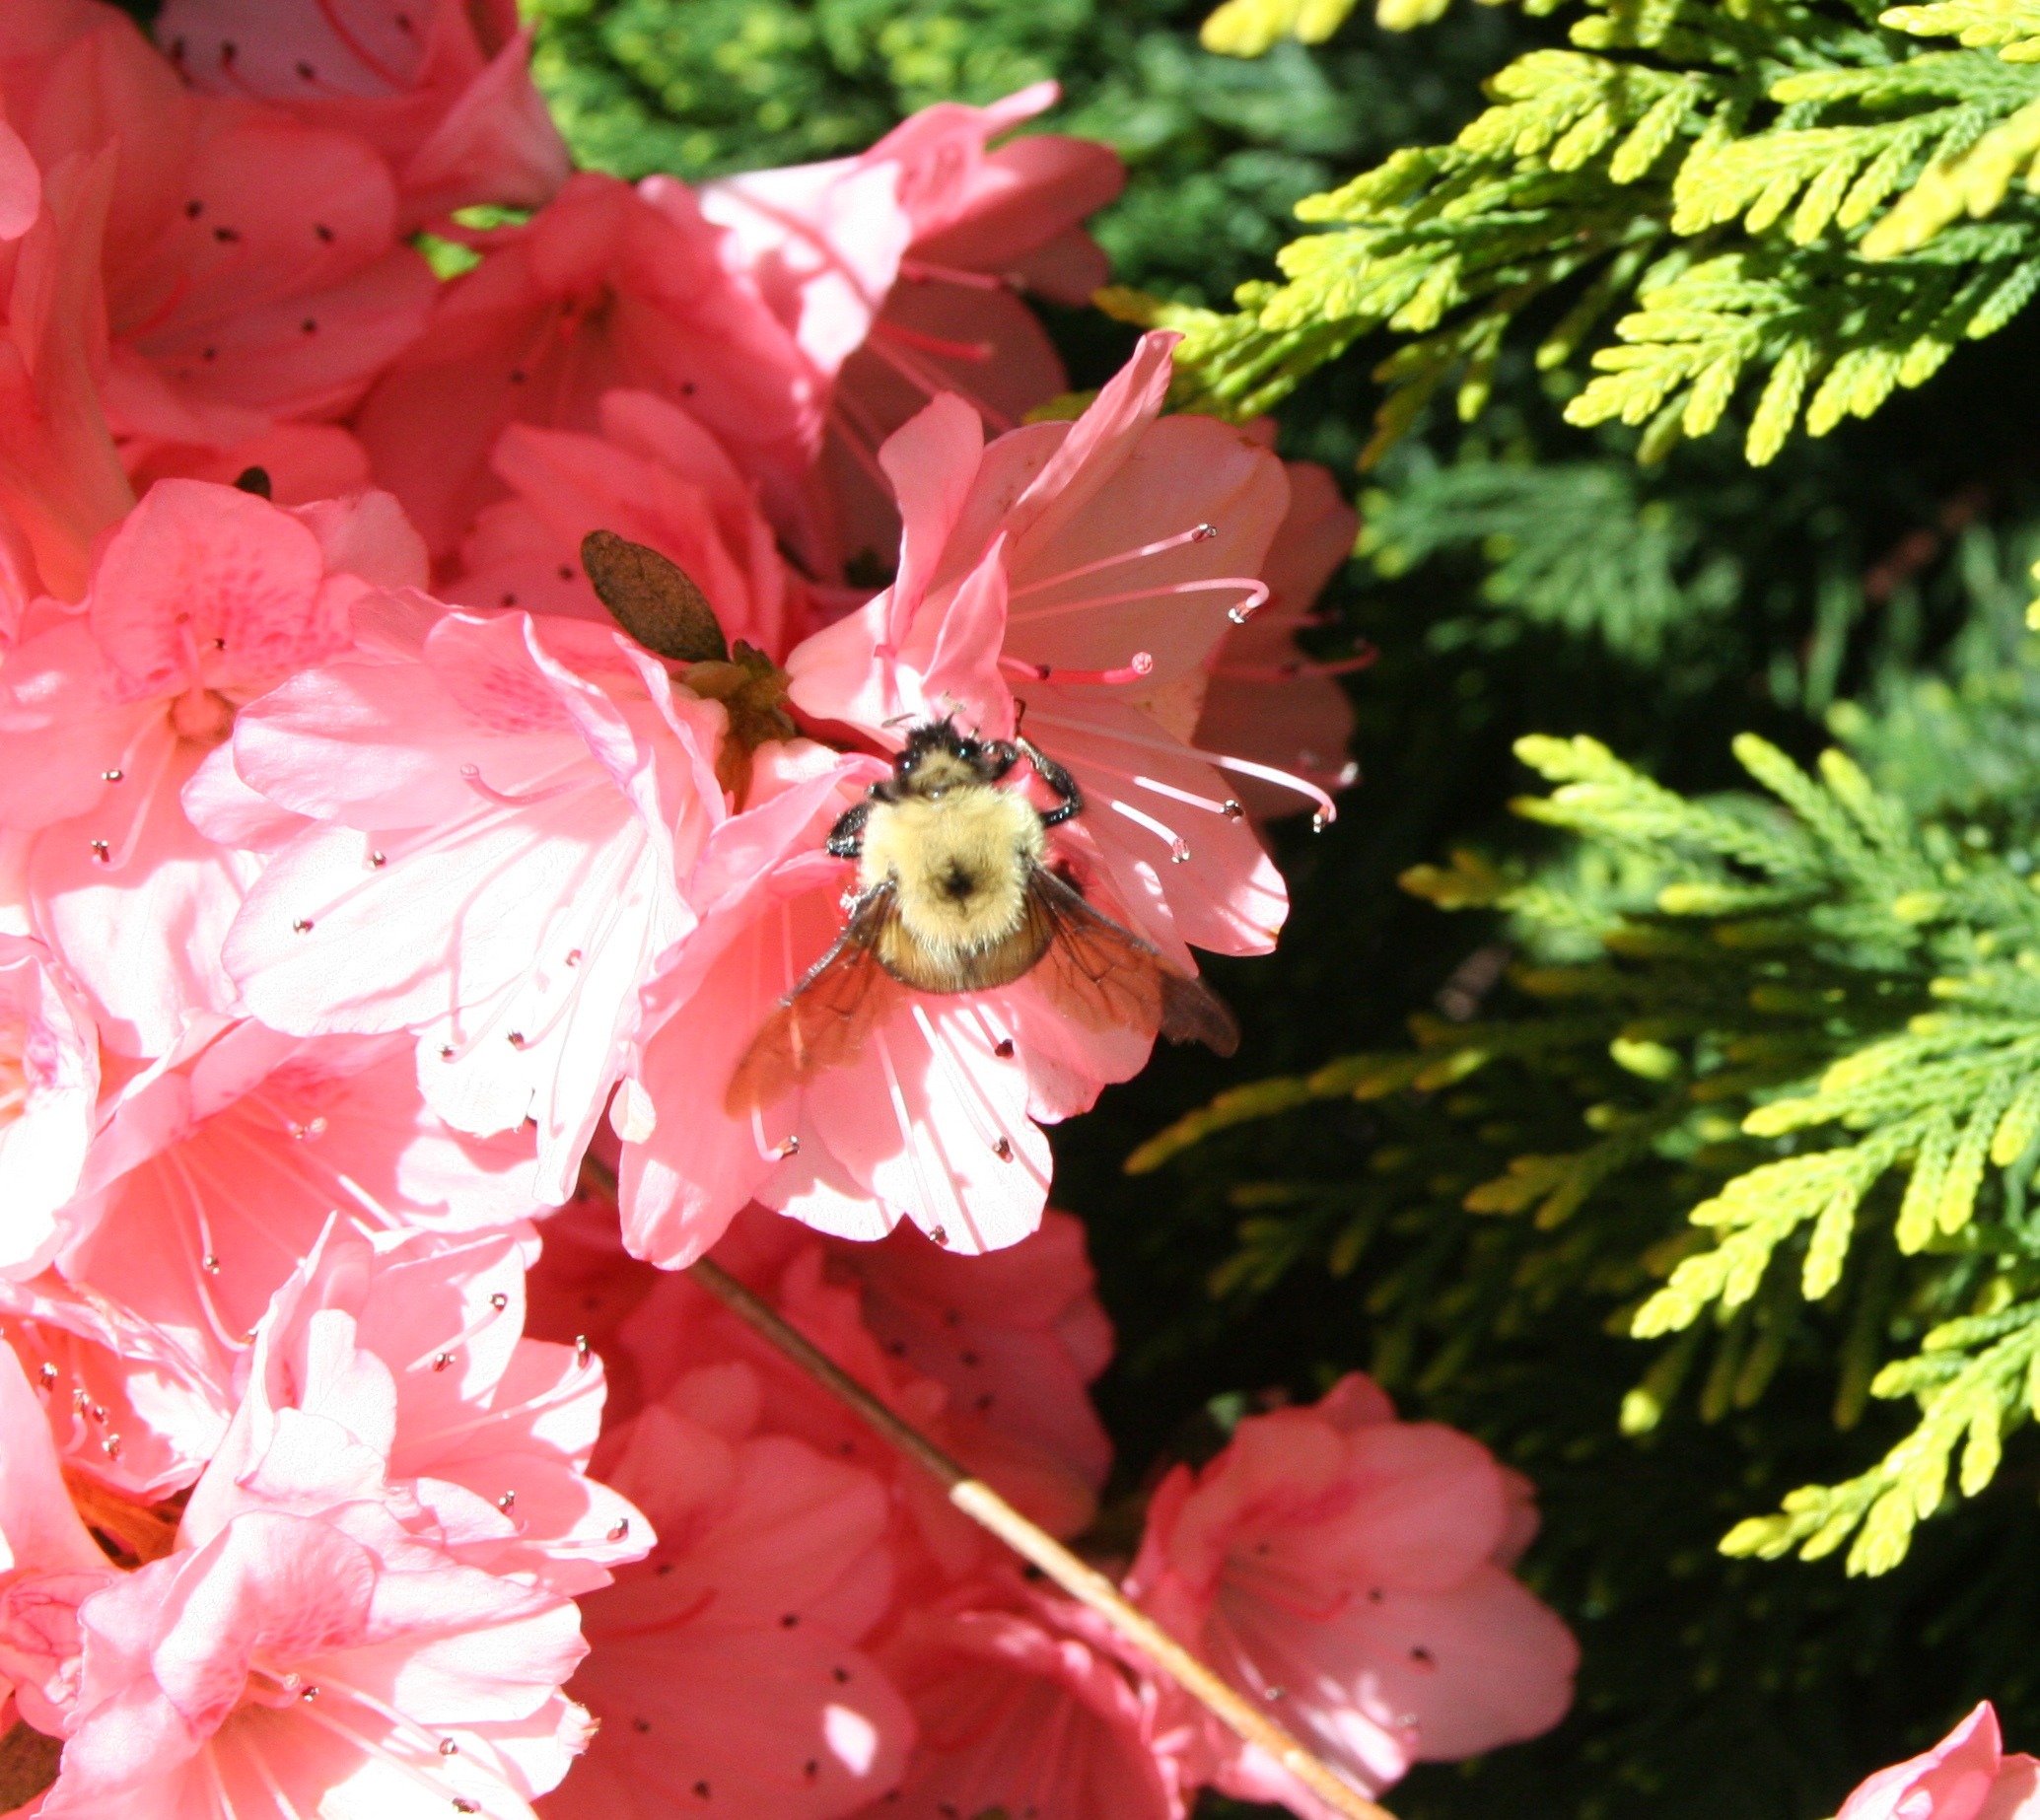
nature, branch, blossom, wing, plant, stem, leaf, flower, petal, bloom, floral, wildlife, wild, environment, spring, red, herb, insect, natural, small, bug, botany, agriculture, pink, flora, botanical, cherry blossom, invertebrate, life, wildflower, outdoors, entomology, vegetation, shrub, bee, horticulture, organic, bumble, thorax, antennae, macro photography, proboscis, flowering plant, land plant